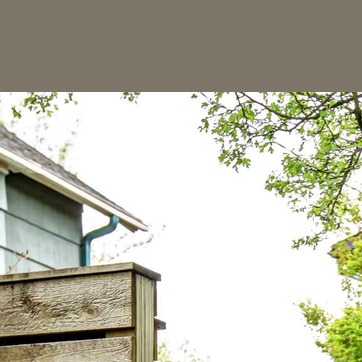
Material: sky